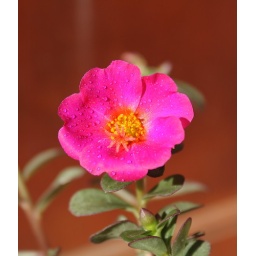
A pretty flower in our flower pot